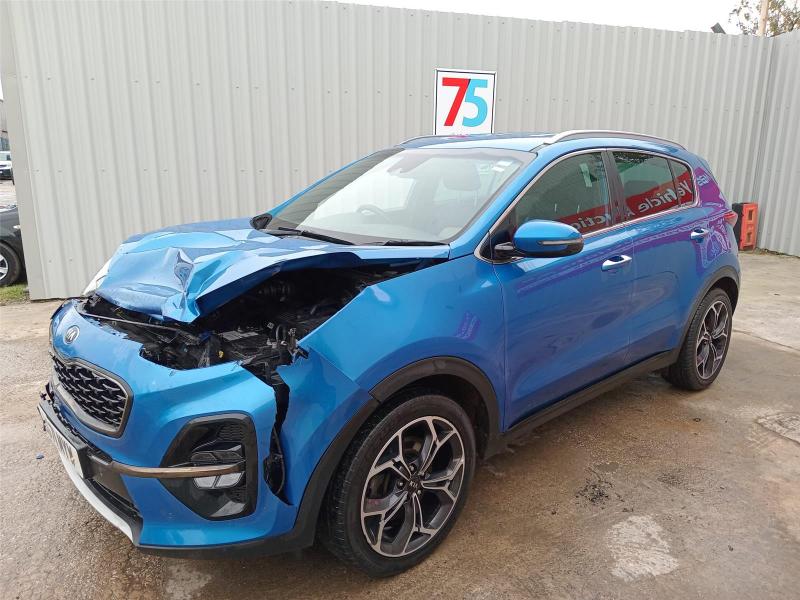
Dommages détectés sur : pare-choc avant, feu avant gauche, capot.
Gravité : majeur